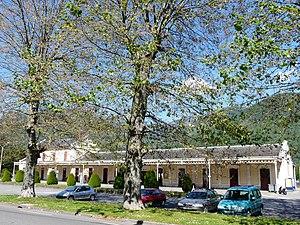
La gare de Luchon, Bagnères-de-Luchon, Haute-Garonne, France.
La ligne de Montréjeau - Gourdan-Polignan à Luchon est une ligne de chemin de fer française, à voie unique, qui relie Montréjeau sur la ligne de Toulouse à Bayonne à la station thermale de Bagnères-de-Luchon.
La gare de Luchon est une gare ferroviaire française fermée de la ligne de Montréjeau - Gourdan-Polignan à Luchon, située sur le territoire de la commune de Bagnères-de-Luchon, dans le département de la Haute-Garonne, en région Occitanie.